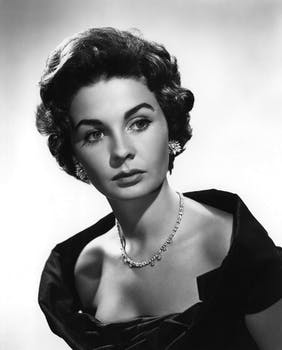
Label: No Watermark